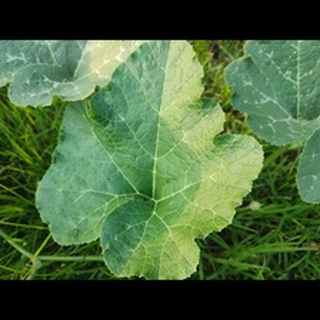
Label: healthy_pumpkin